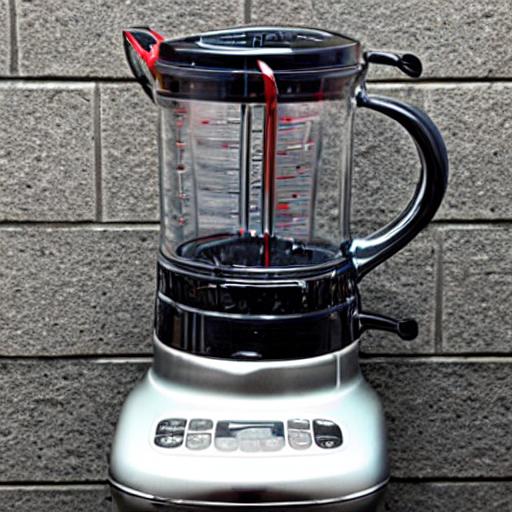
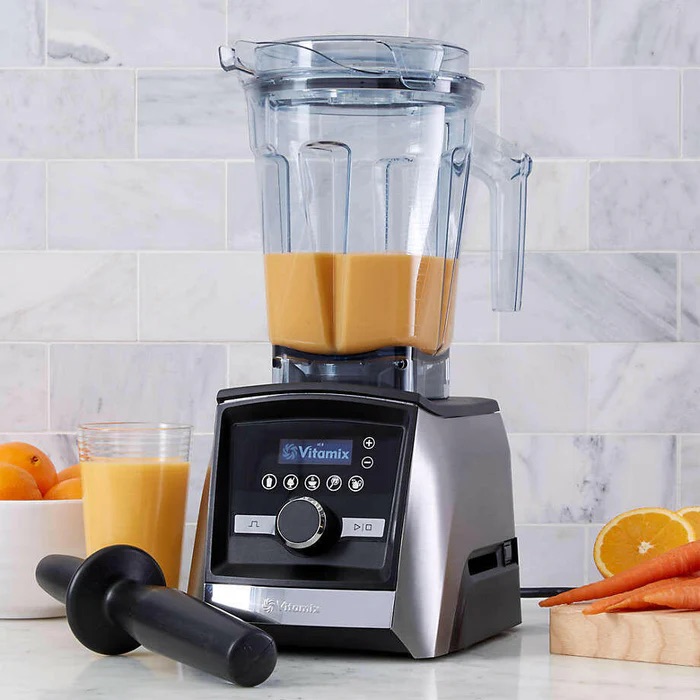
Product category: items_blender
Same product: no